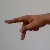
The image shows a hand gesture representing the letter 'P' in Indian Sign Language.